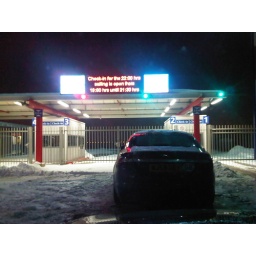
Waiting for Stena Line's ship in Hoek van Holland (Rotterdam) back to UK).